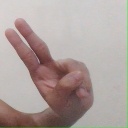
अक्षर: ऐ